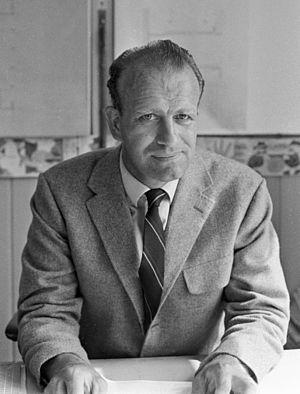
Henning Larsen, né le 20 août 1925 à Opsund et mort le 22 juin 2013 à Copenhague, est un architecte danois. Il est le fondateur du cabinet d'architectes Henning Larsen Architects.